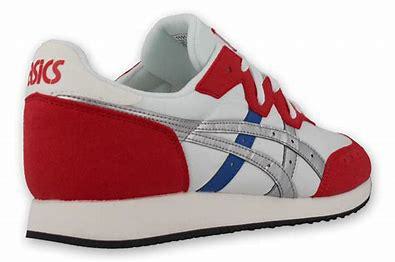
Brand: Asics
Model: Tarther OG